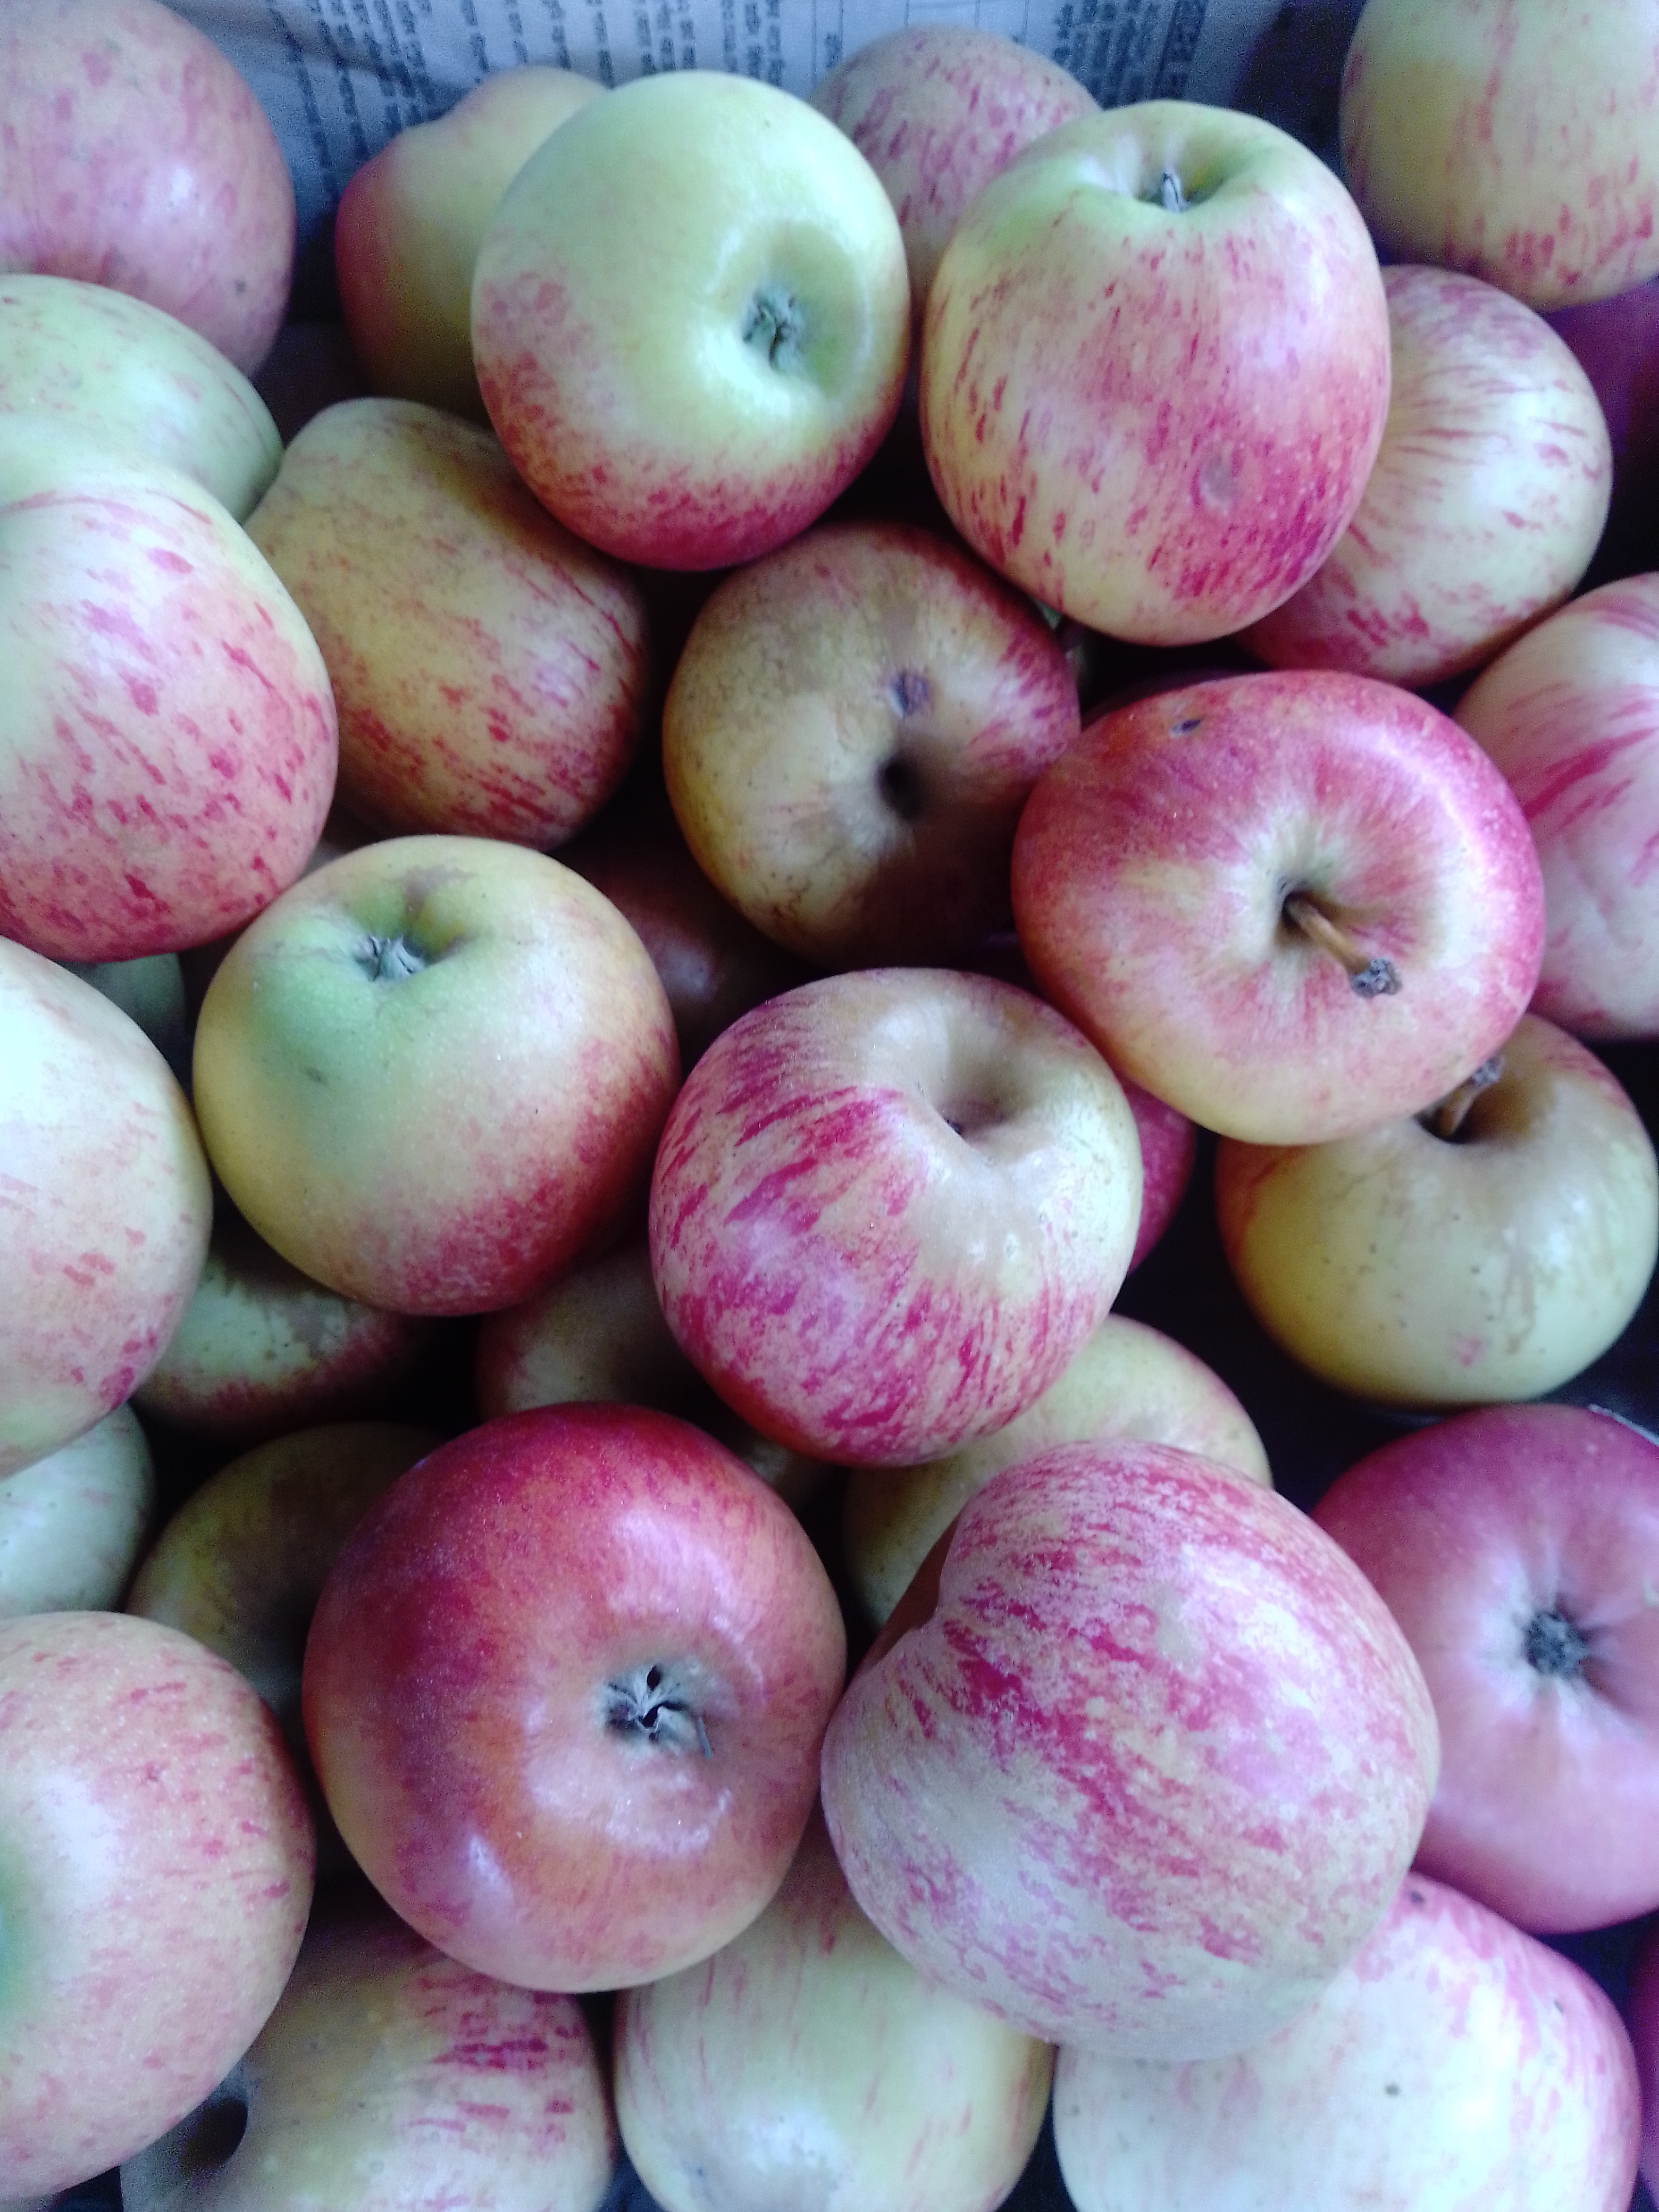
Fruit: apple
Condition: fresh